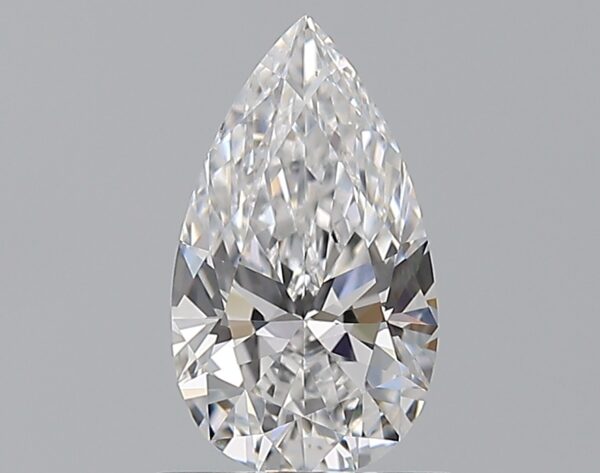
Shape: pear
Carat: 0.9
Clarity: VS1
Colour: D
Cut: EX
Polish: EX
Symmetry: VG
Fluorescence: M
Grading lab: GIA
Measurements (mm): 9.03 x 5.17 x 3.24